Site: brandenburg
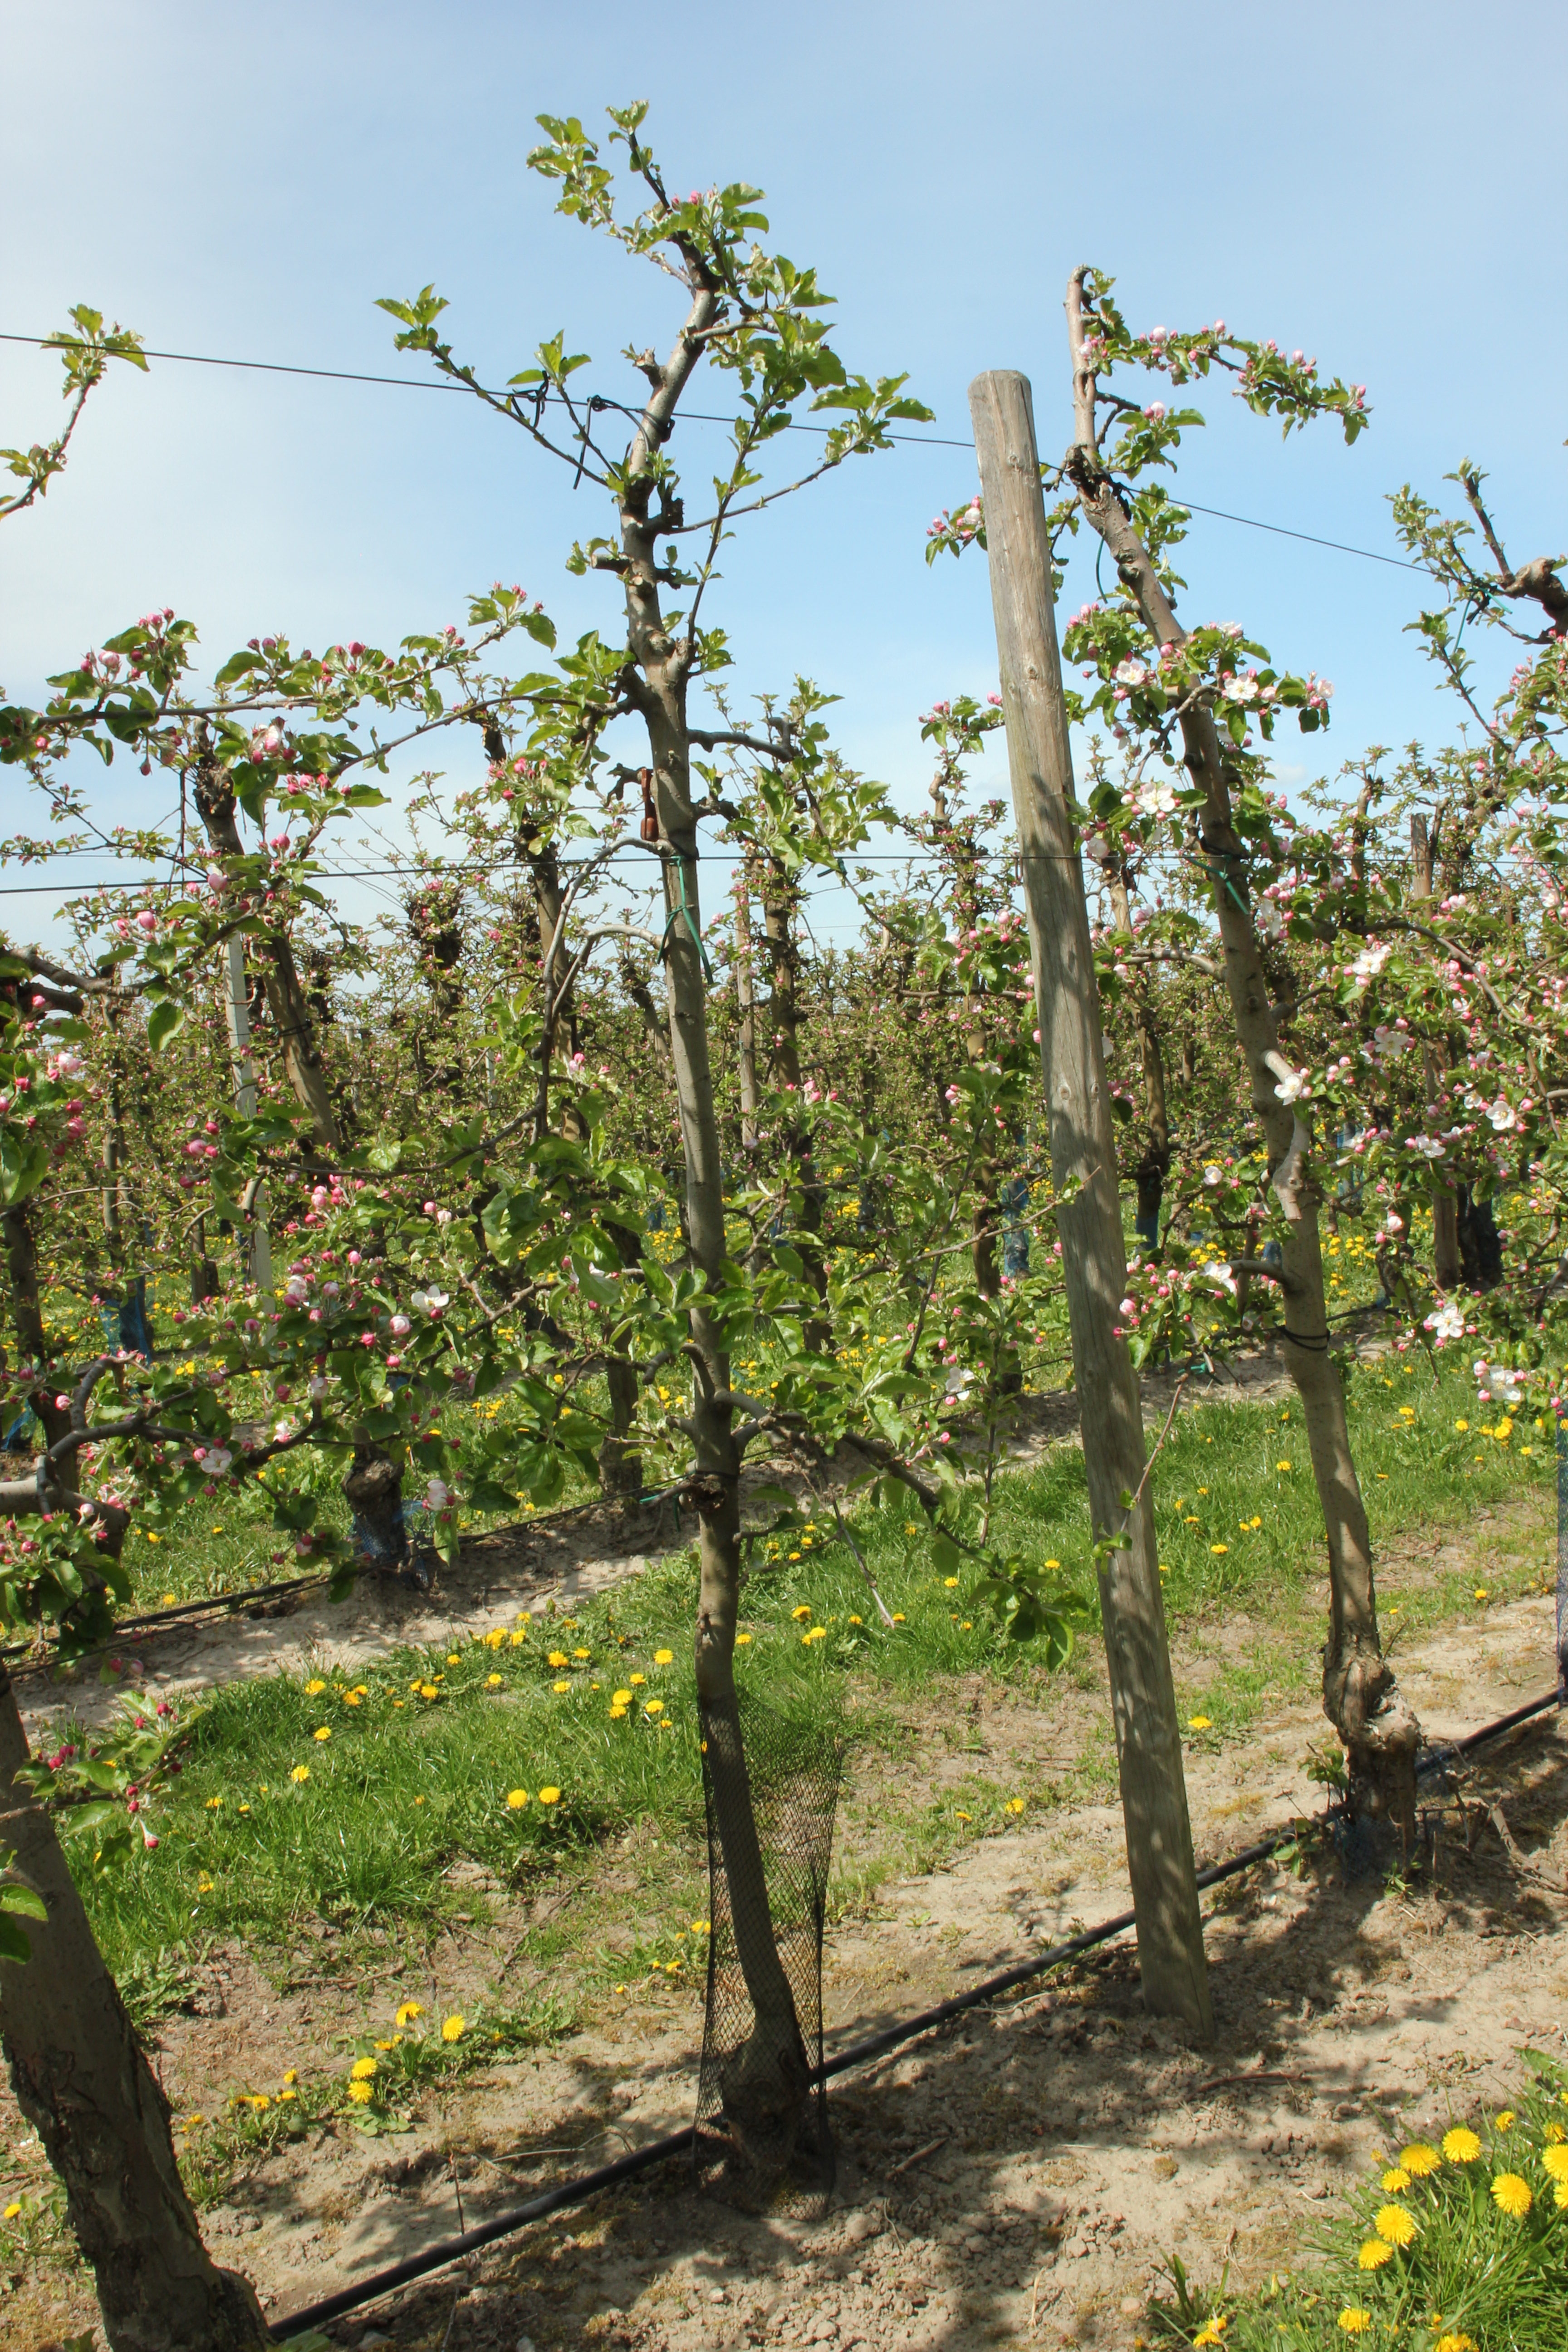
Growth stage (BBCH 57): Inflorescence emergence